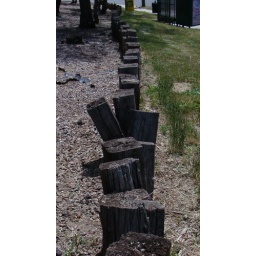
Some railroad ties creating the border around the tree and flower beds are out of alignment.